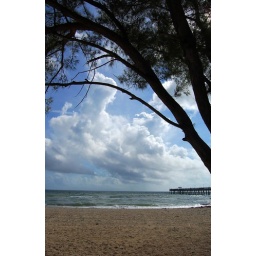
Dania Beach pier. Near Fort Lauderdale, Florida, USA. The Australian pine is considered an invasive tree in Florida.